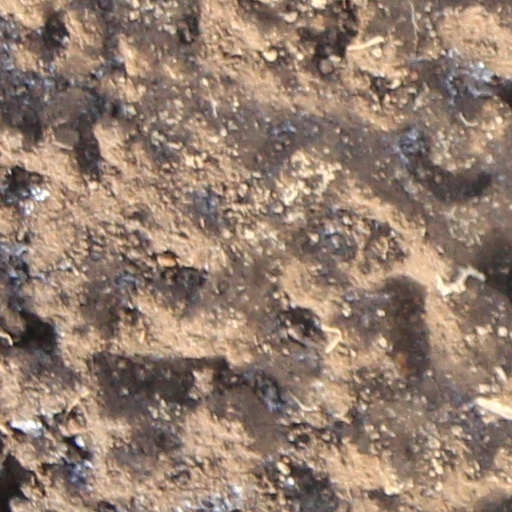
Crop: wheat